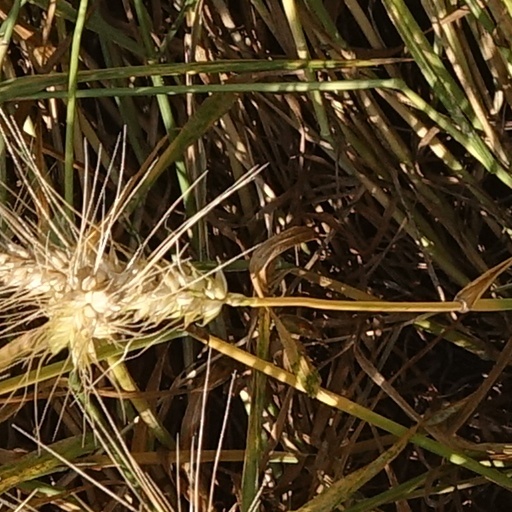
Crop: wheat